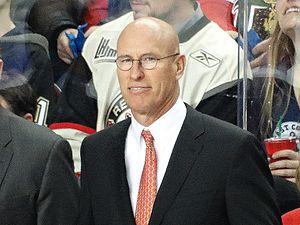
Jim Desmond Peplinski est un ancien joueur professionnel de hockey sur glace canadien.